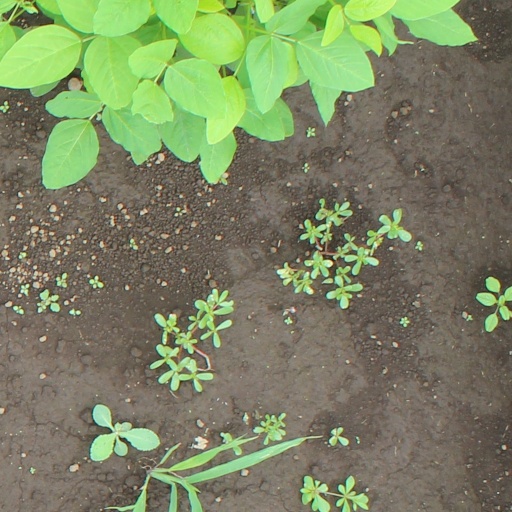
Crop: soybean